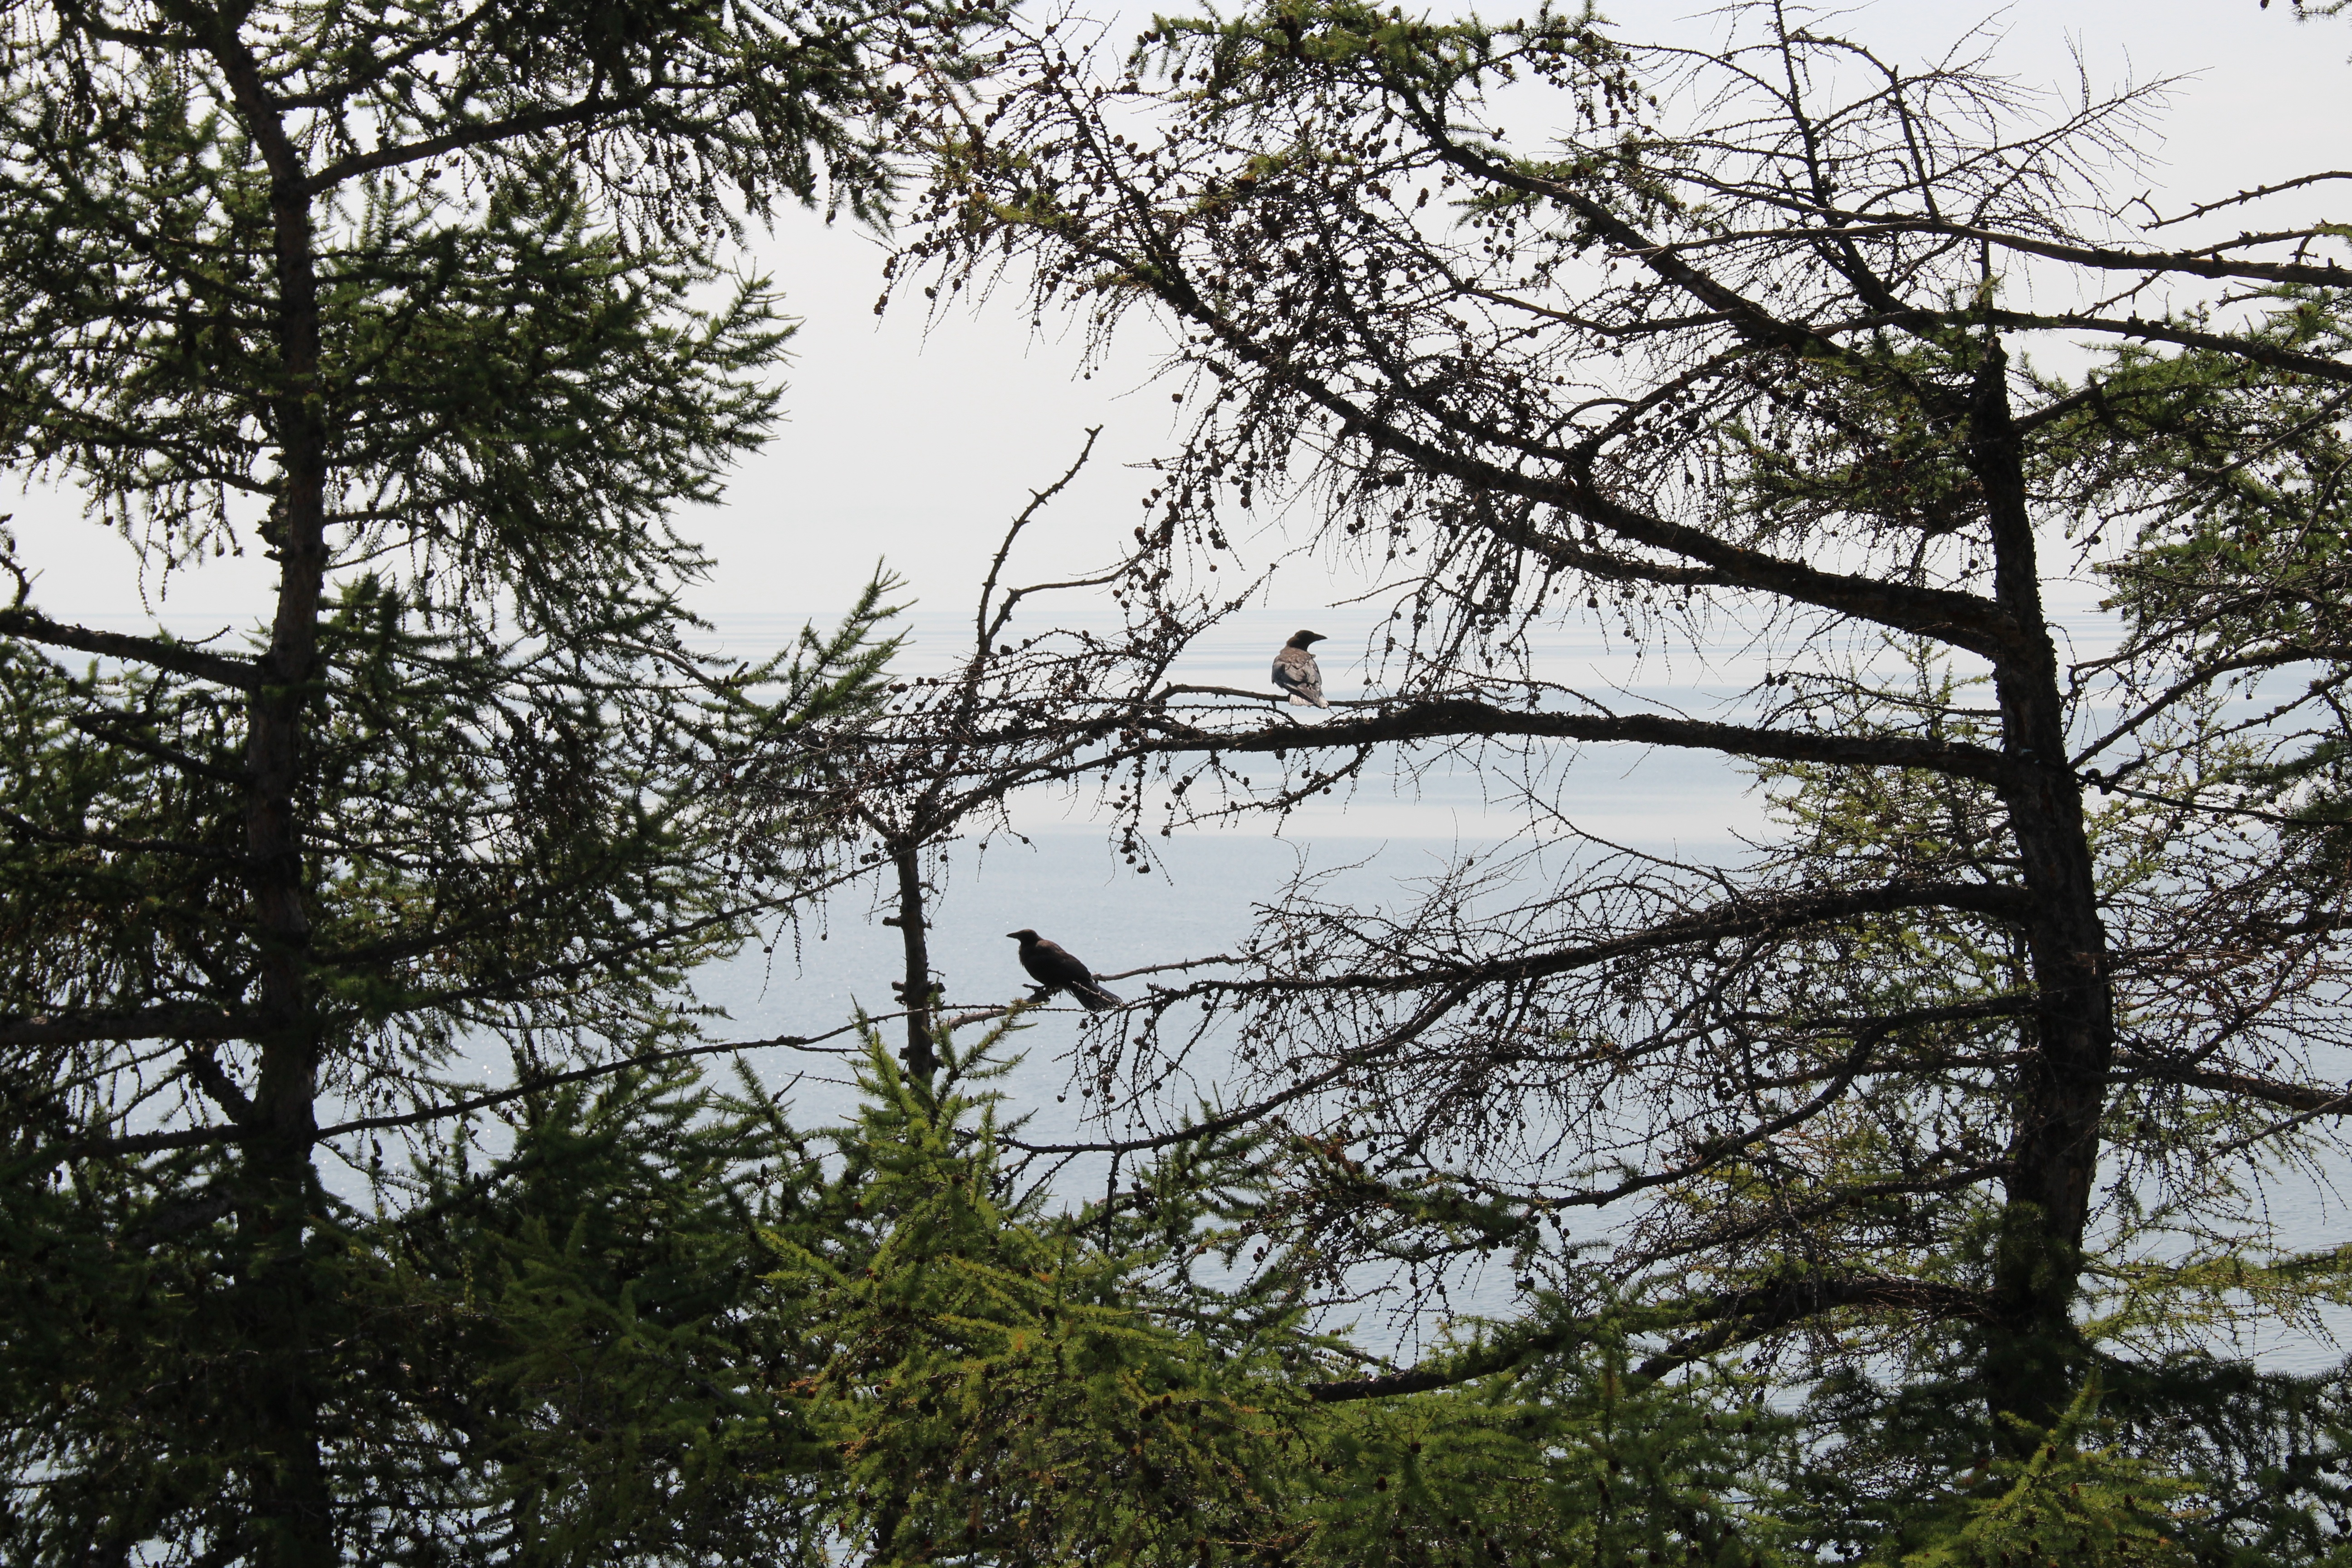
landscape, tree, water, nature, forest, wilderness, branch, plant, sky, leaf, lake, summer, blue sky, trees, birds, raven, woodland, habitat, ecosystem, baikal, living nature, beauty in nature, dahl, natural environment, woody plant